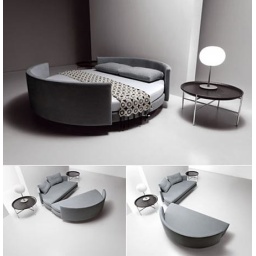
I want this bed, it will look nice in my modern bedroom in my future home in California.